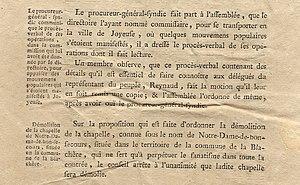
Extraits des délibérations du Directoire de l'Ardèche 1794
Joyeuse est une commune française, située dans le département de l’Ardèche en région Auvergne-Rhône-Alpes.
La basilique Notre-Dame-de-Bon-Secours est une église du XIXᵉ siècle située sur la commune de Lablachère dans le département de l'Ardèche.